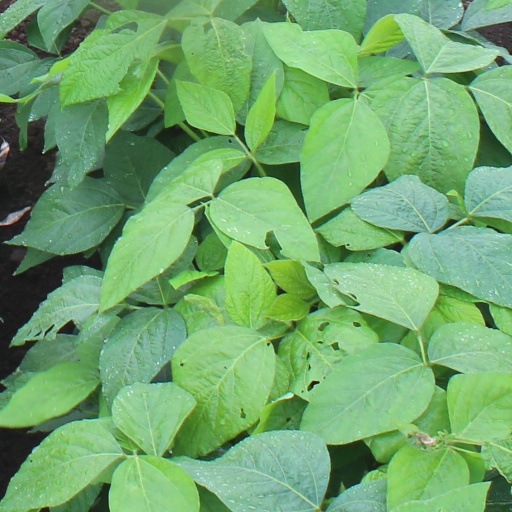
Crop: soybean